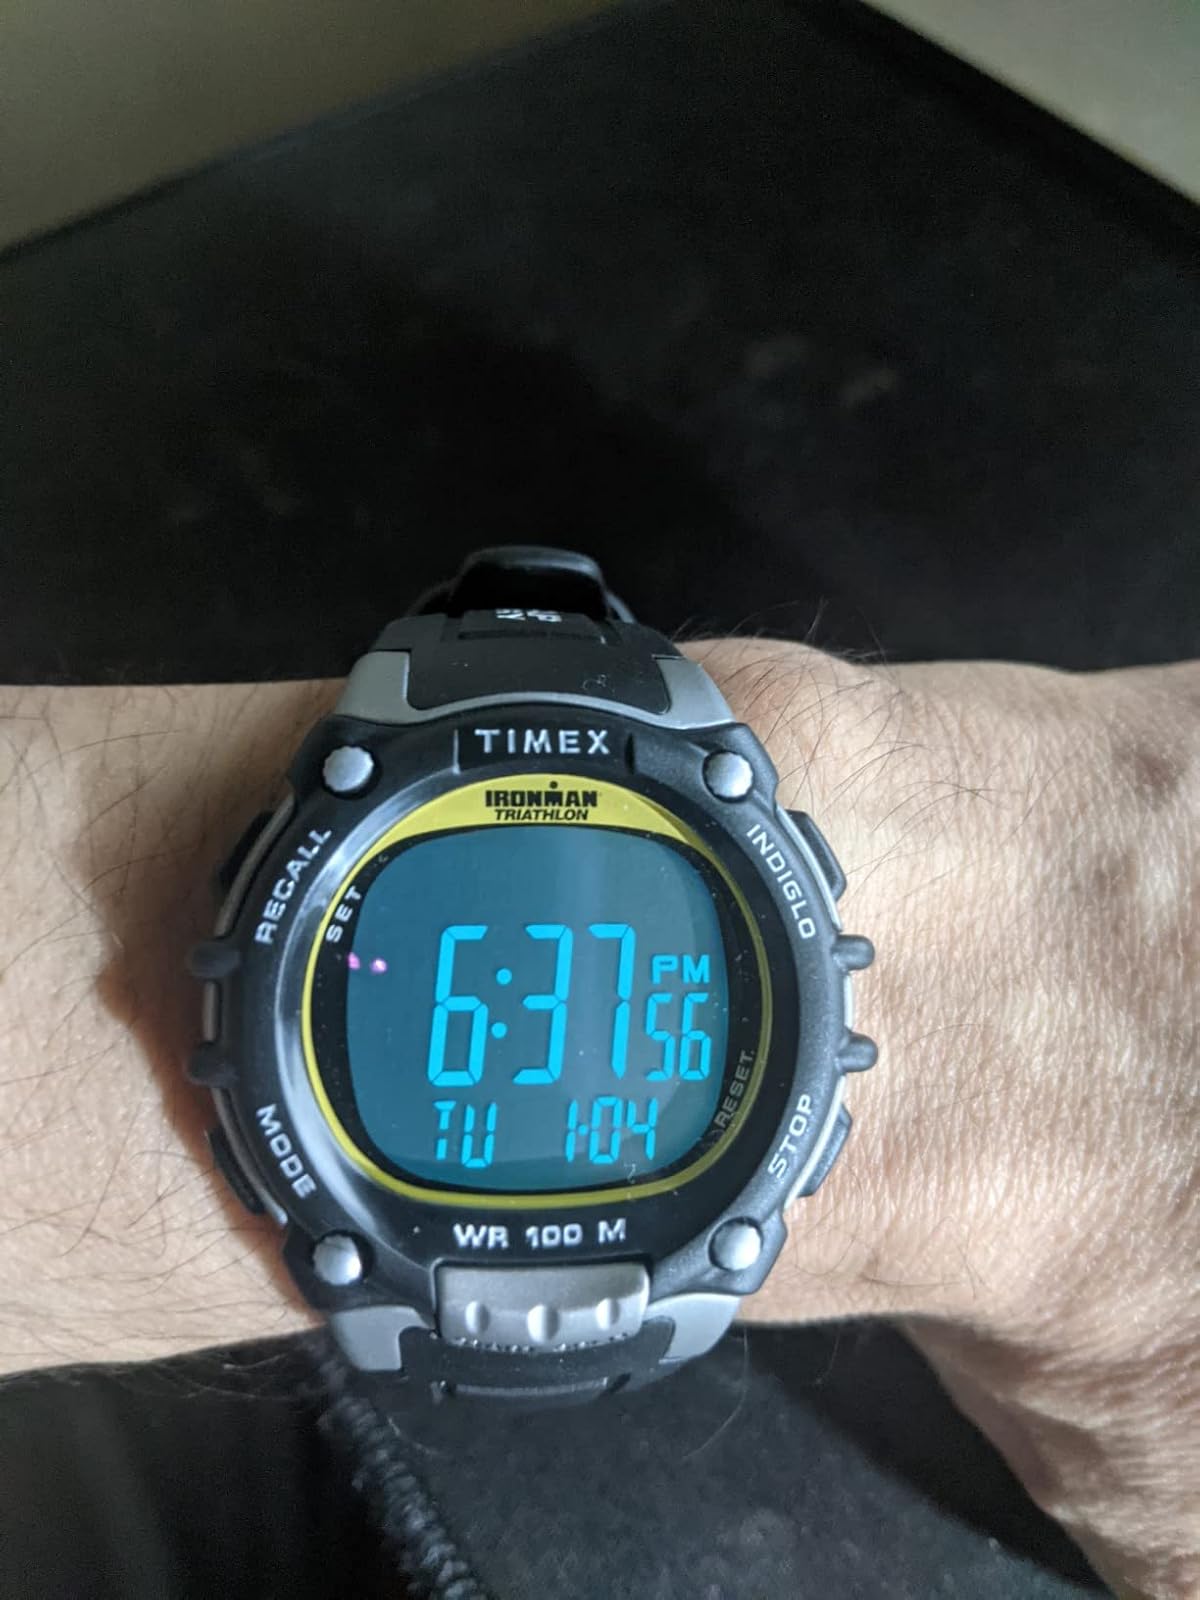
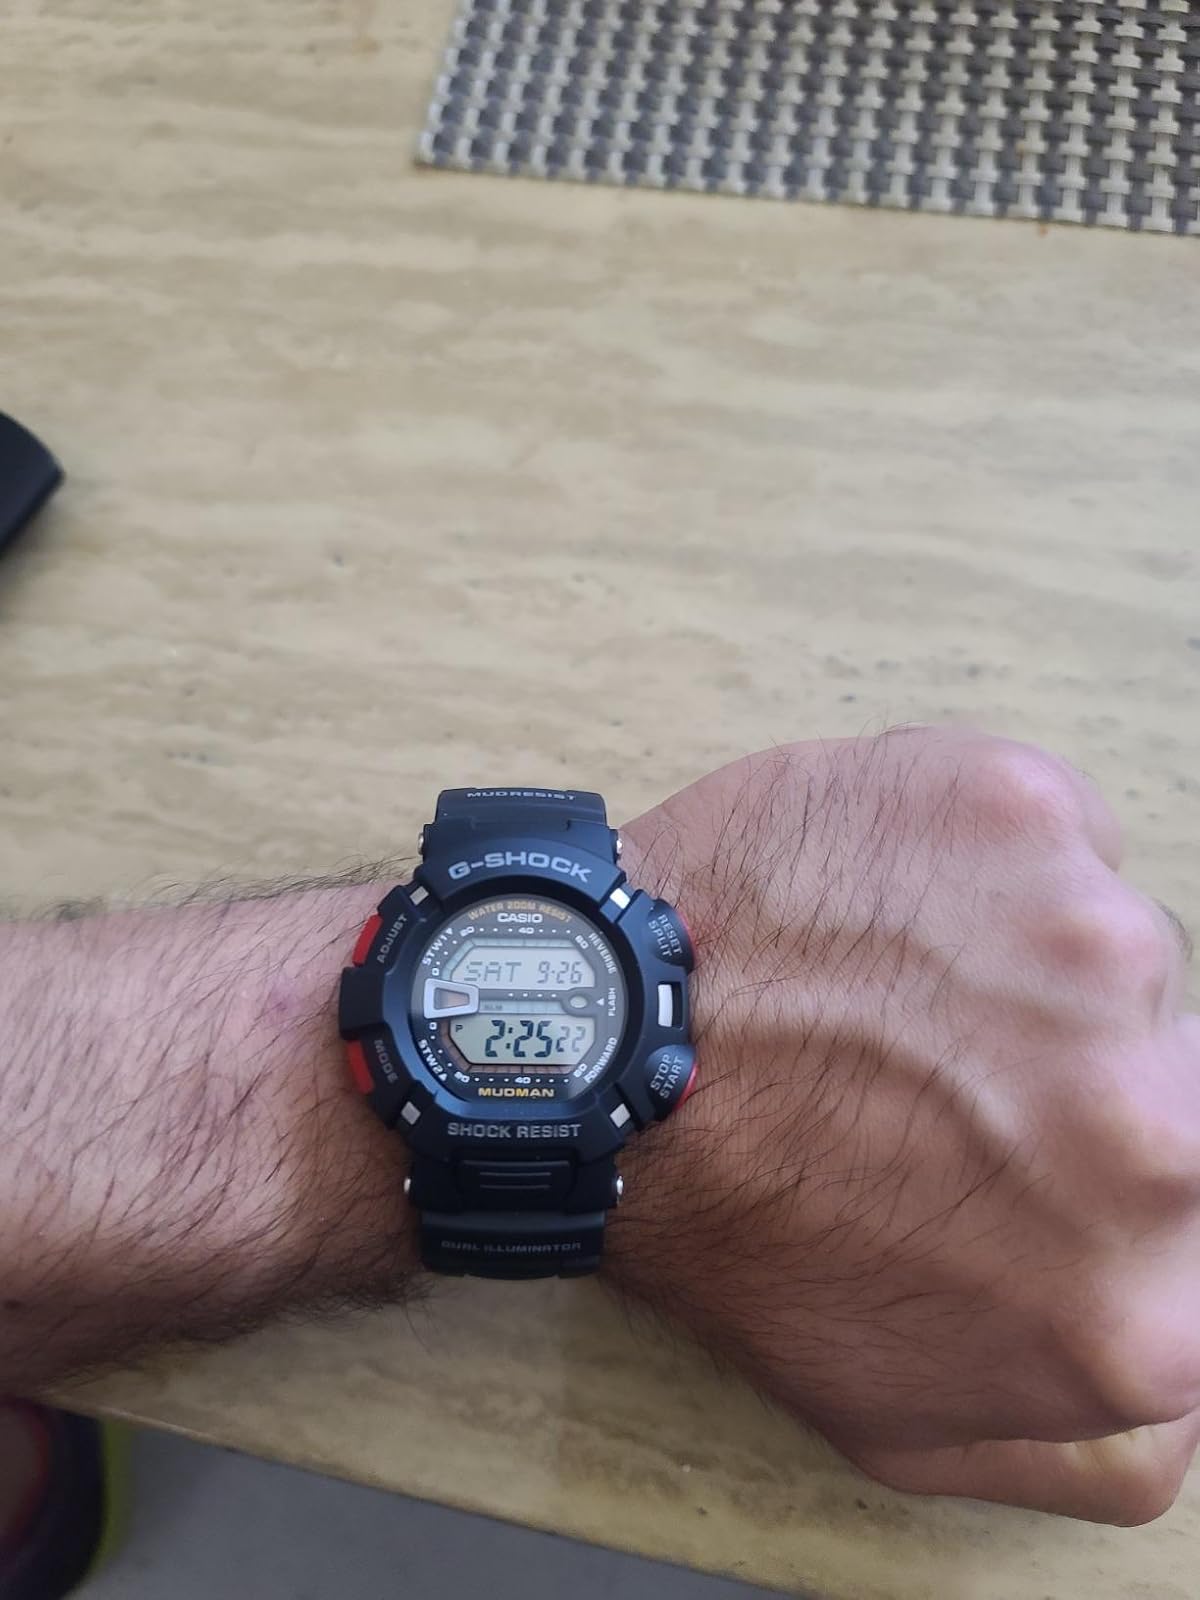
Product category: accessories_watch
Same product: no